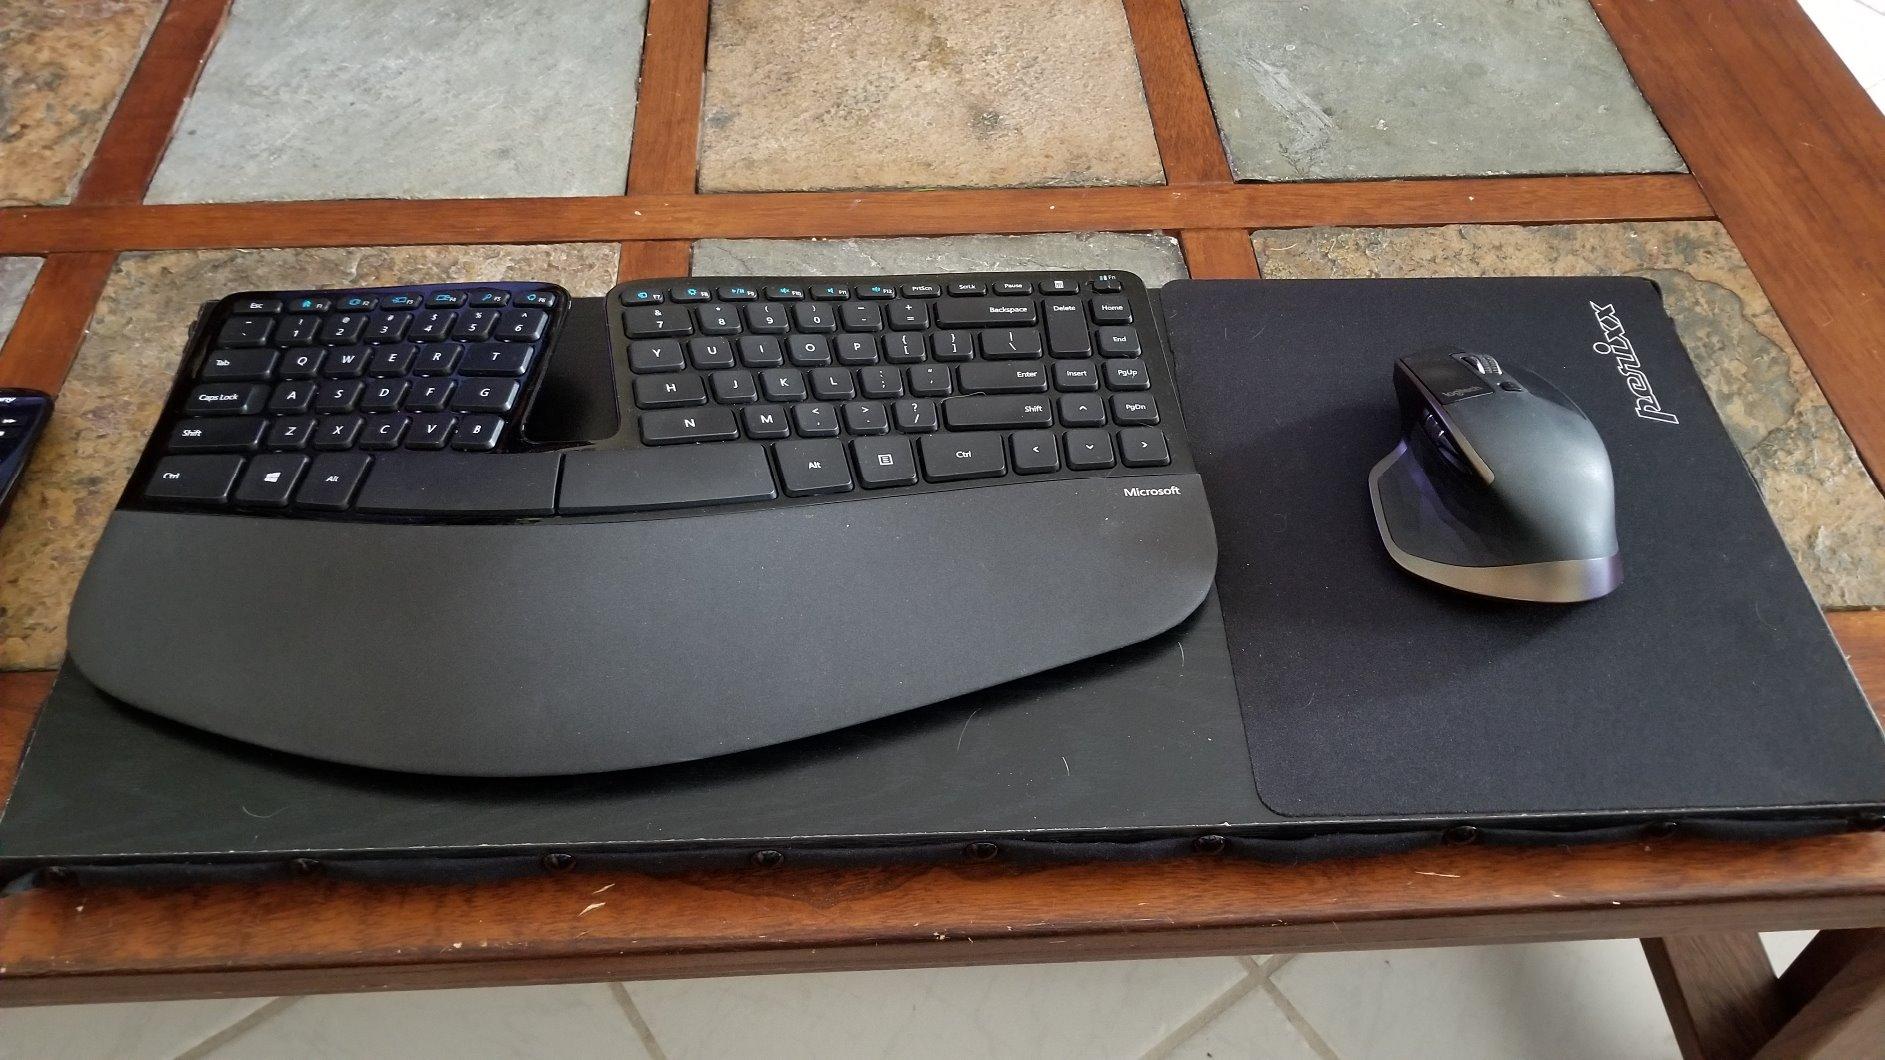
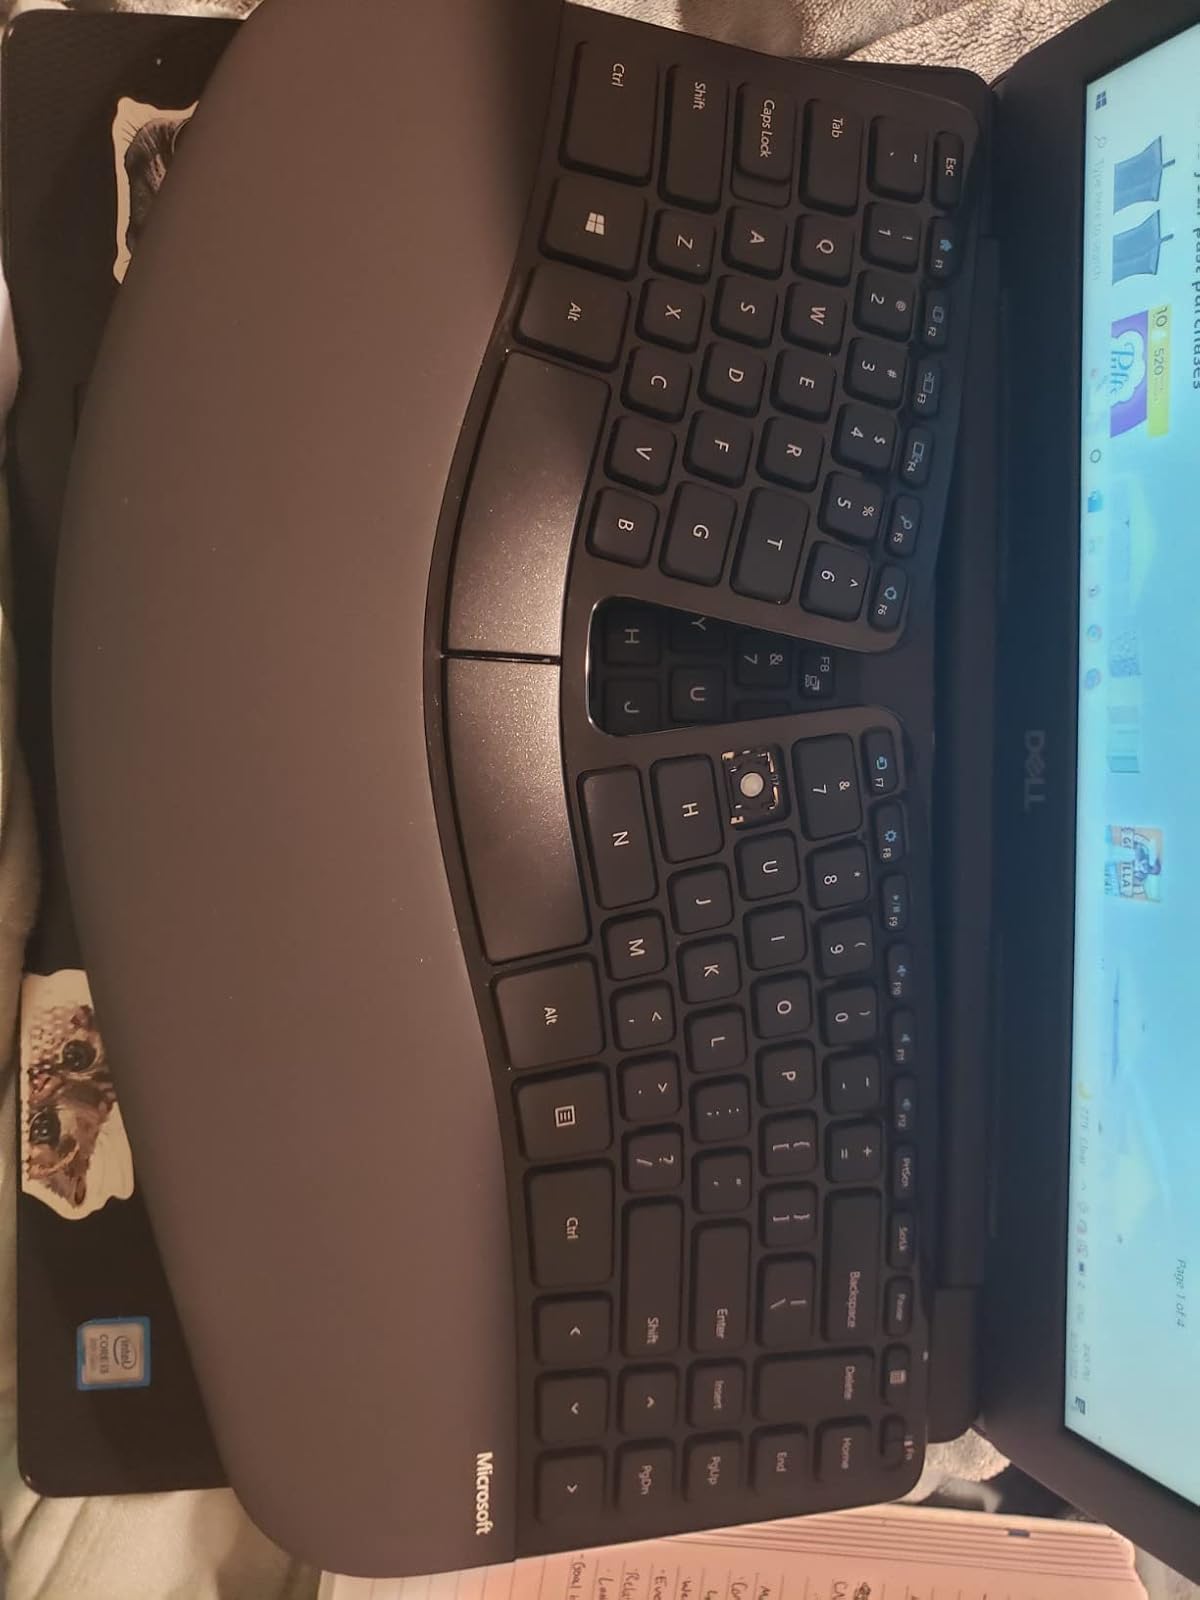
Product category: keyboard
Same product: yes